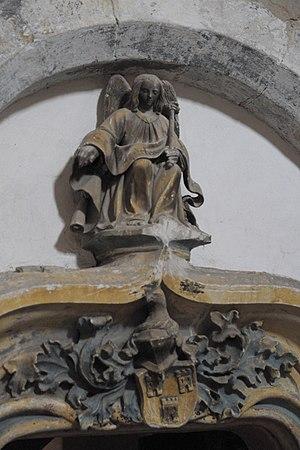
Armoiries de la Maison de Monstier au linteau de la porte d'entrée de la chapelle du Saint-Sépulchre en l'église Saint-Jean-Baptiste de Chaource (10).